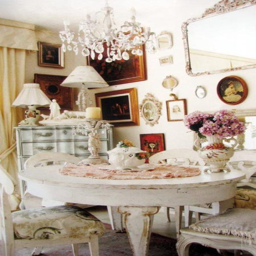
i want to have a little fancy tea room in my house .